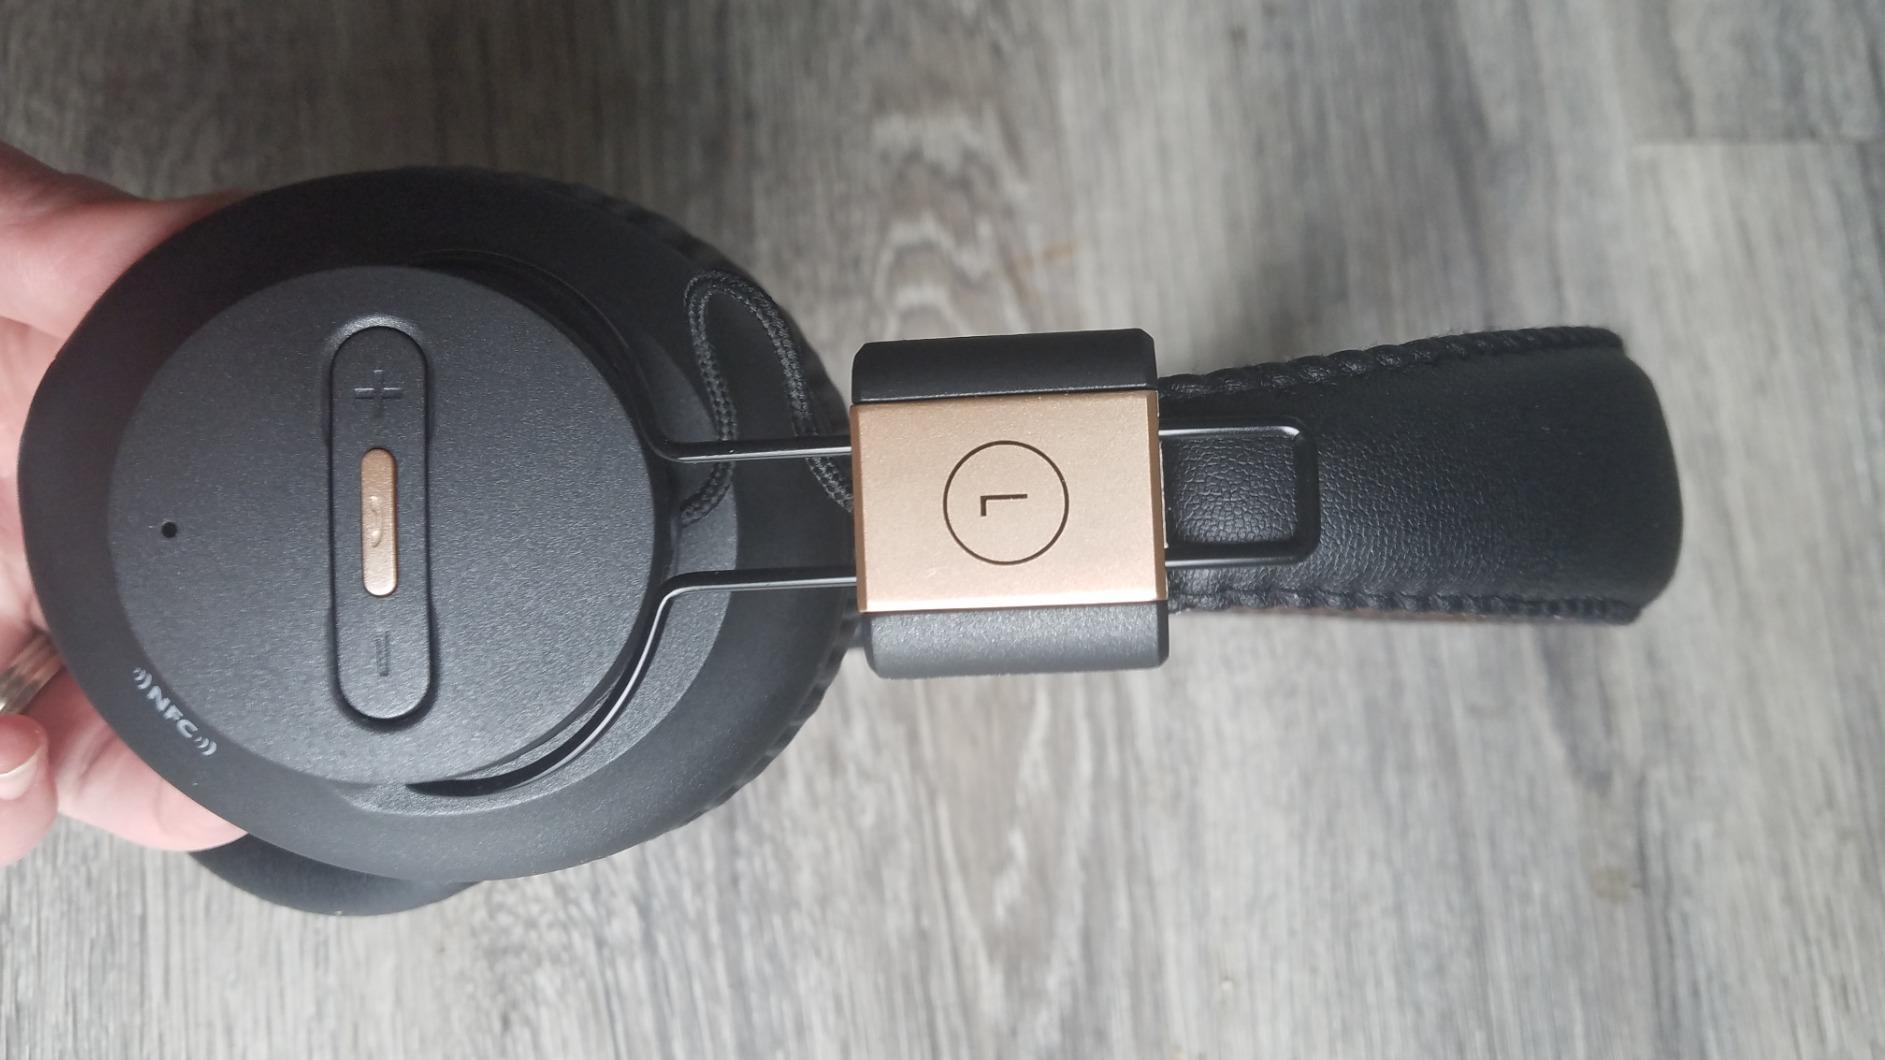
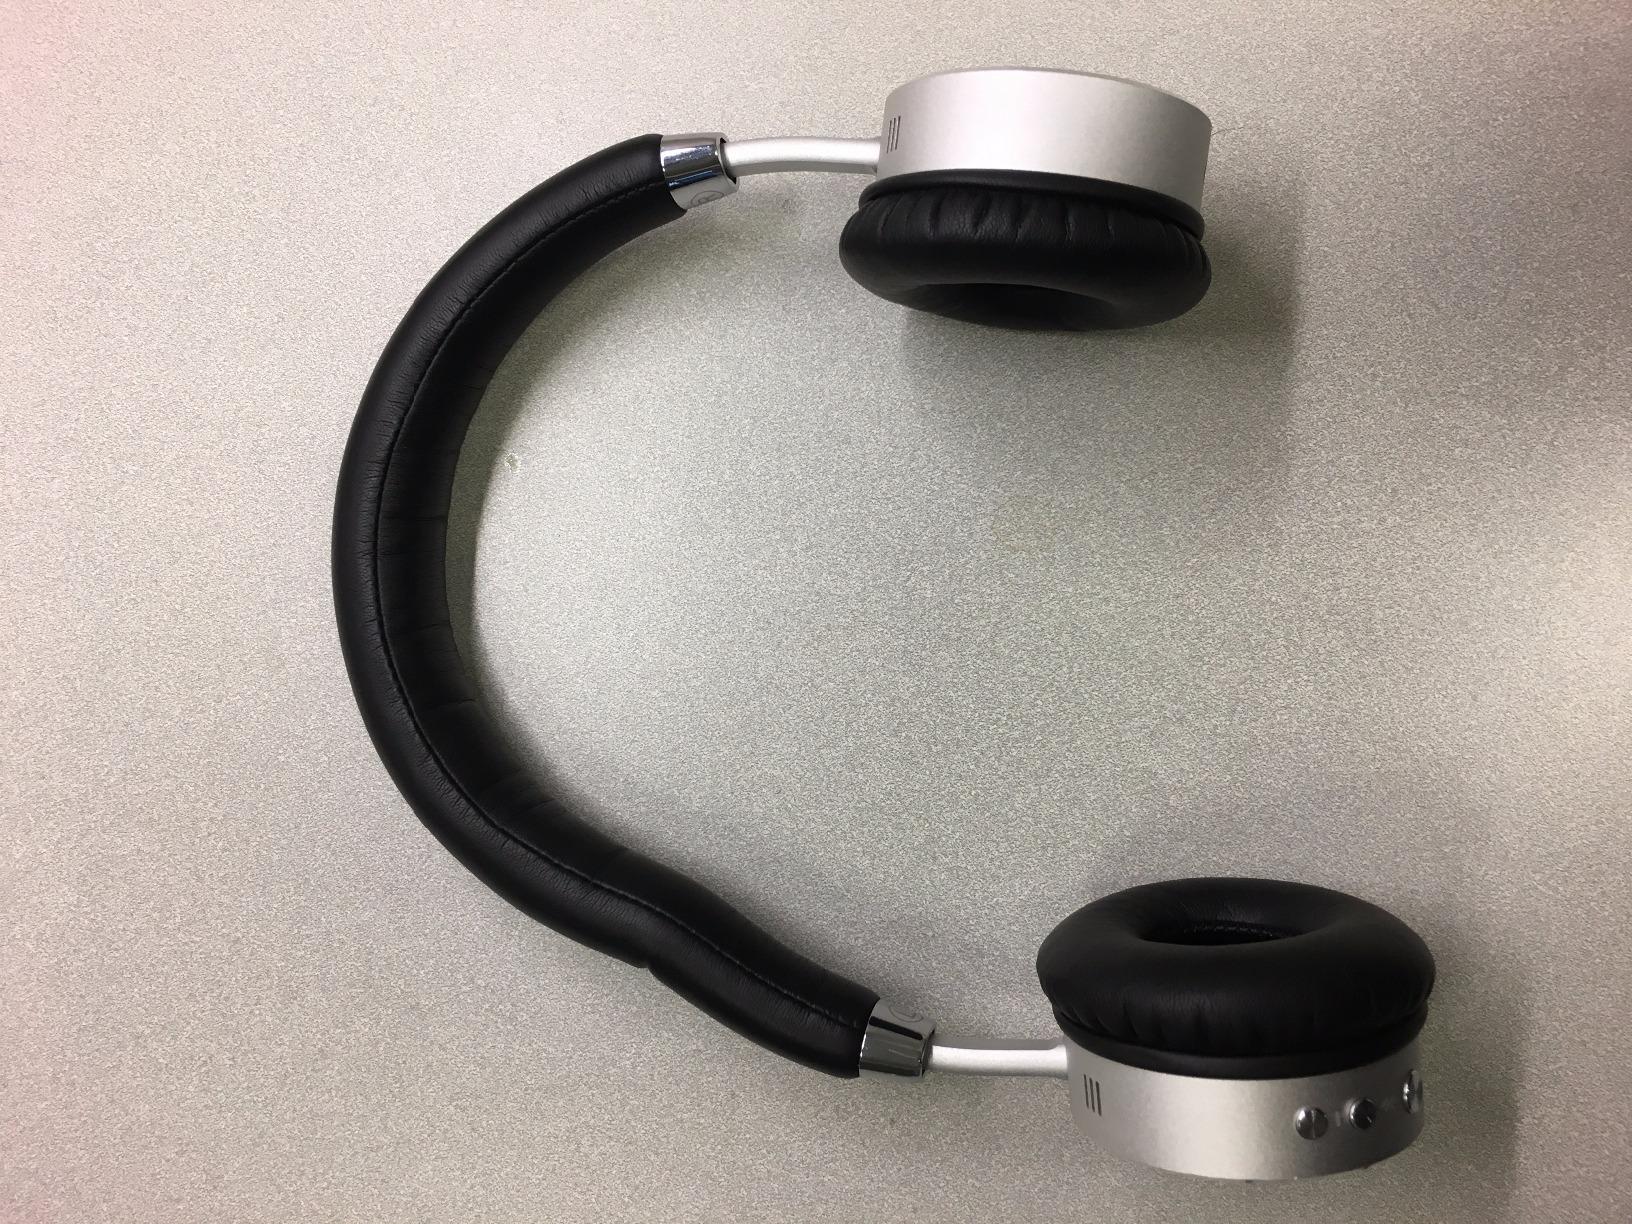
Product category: headphones
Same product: no